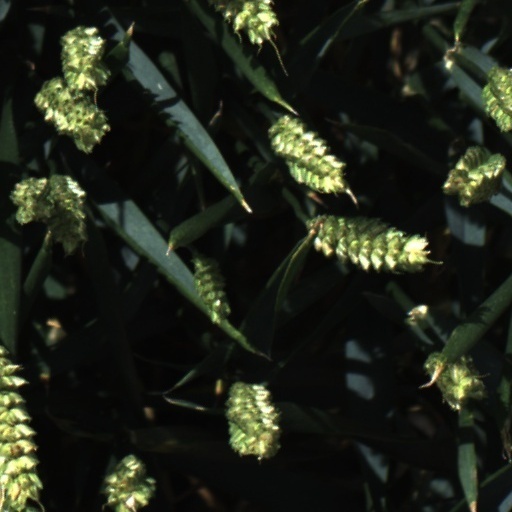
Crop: wheat